USS Salt Lake City (CA-25)

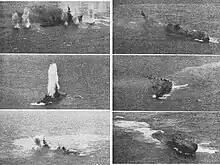
"Salt Lake City" being sunk as a target ship on 25 May 1948

Believing that easy pickings were in store, the American warships formed up and closed the range. Two transports fled for safety as the Japanese warships turned to engage. The American group was outgunned and outnumbered, but pressed on and made a course change in hopes of getting a shot at the transports before the escorts could intervene. There was also a possibility that the Japanese would split their force and that "Salt Lake City" and "Richmond" could tackle a portion of them on more equal terms.